Post-grunge

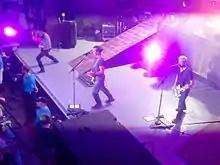
British band Bush ("pictured") were described by Matt Diehl of "Rolling Stone" as "the most successful and shameless mimics of Nirvana's music".

Originally, post-grunge was a label that was meant to be almost pejorative, suggesting that grunge bands labelled as were simply musically derivative, or a cynical response to an "authentic" rock movement. When grunge became a mainstream genre because of bands such as Nirvana and Pearl Jam, record labels started signing bands that sounded similar to these bands' sonic identities. Bands labeled as that emerged when grunge was mainstream such as Bush, Candlebox and Collective Soul are all noted for emulating the sound of bands that launched grunge into the mainstream. According to Tim Grierson of About.com, the almost pejorative use of the "post-grunge" label to describe these bands was "suggesting that rather than being a musical movement in their own right, they were just a calculated, cynical response to a legitimate stylistic shift in rock music". In the late 1990s, post-grunge morphed, becoming a derivative of grunge that combined characteristics of grunge with a more commercially accessible tone. During this time, post-grunge bands such as Creed and Nickelback emerged. Grierson wrote: Grierson also wrote, "Post-grunge was a profitable musical style, but bands like Nirvana and Pearl Jam were beloved partly because of their perceived integrity in avoiding the mainstream. Post-grunge, by comparison, seemed to exist in order to court that very audience."